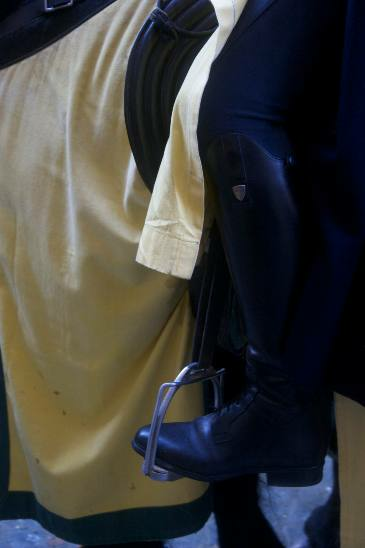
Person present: No